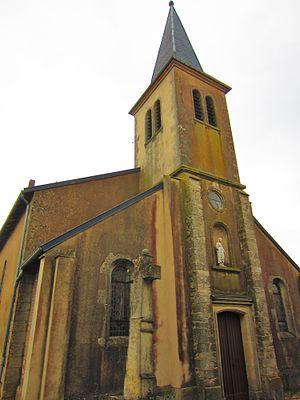
Eglise Flocourt
Flocourt est une commune française située dans le département de la Moselle.